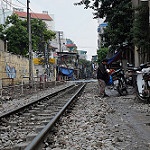
Label: street